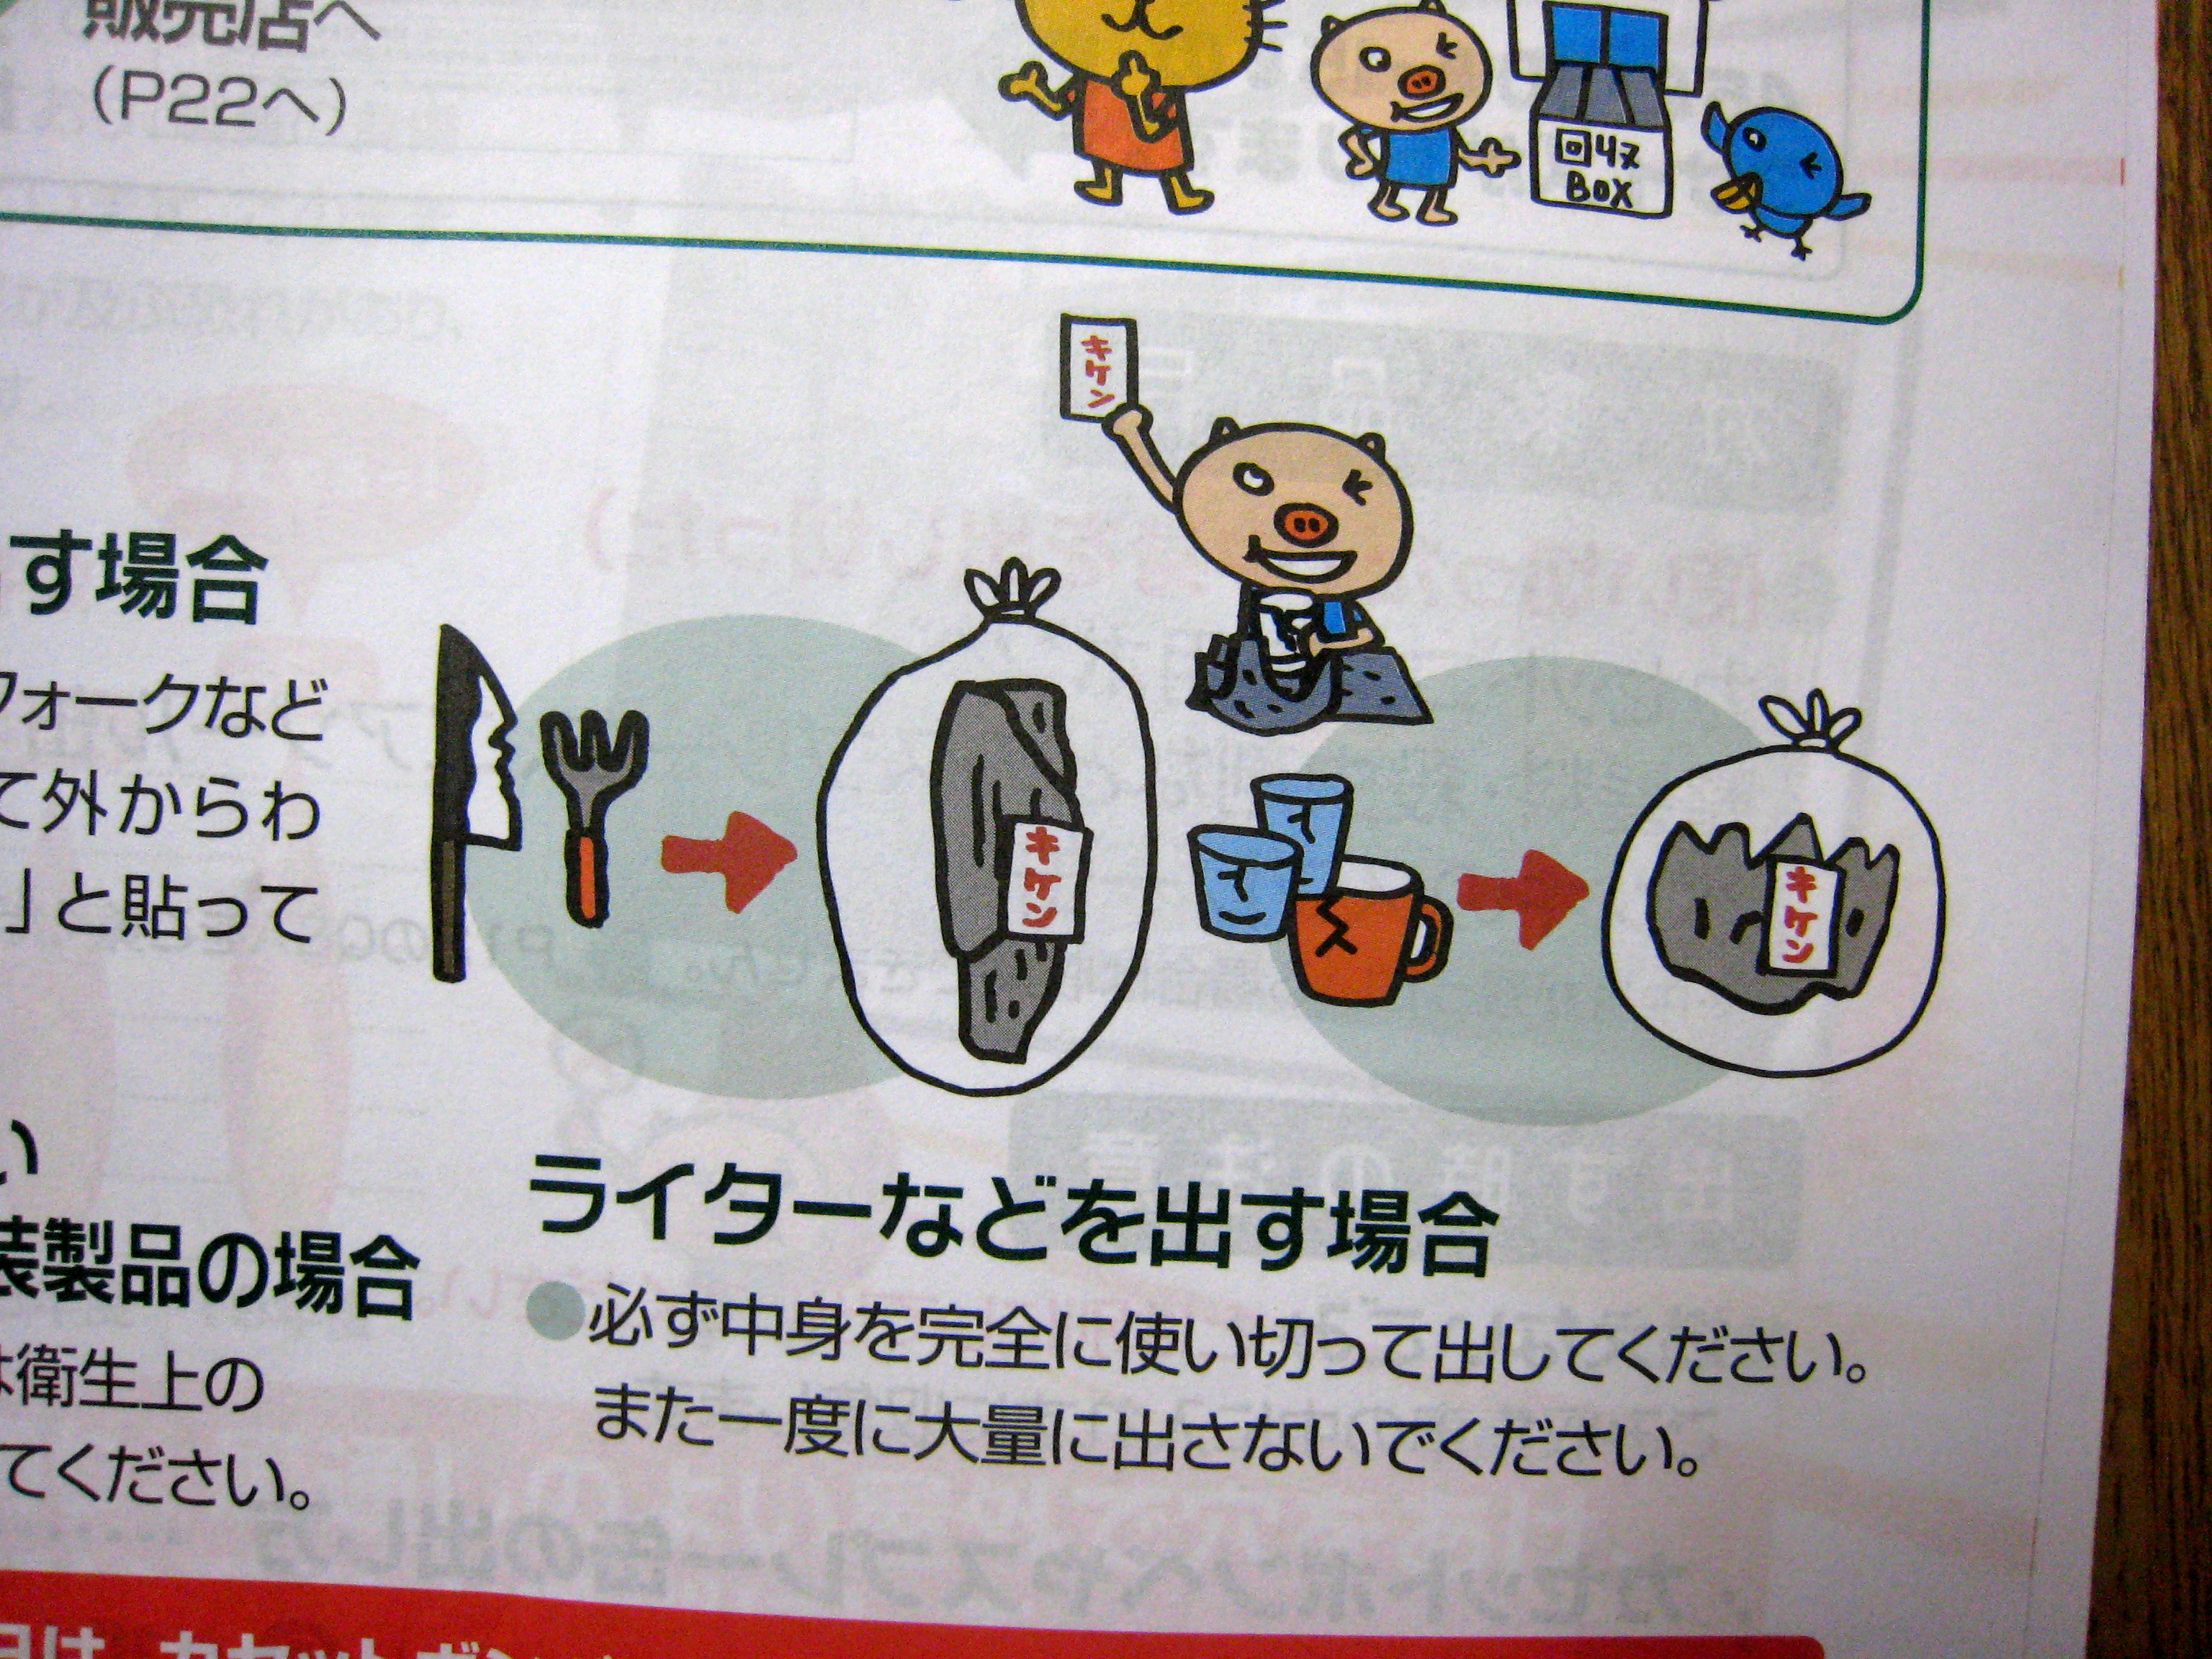
advertising, japan, brand, art